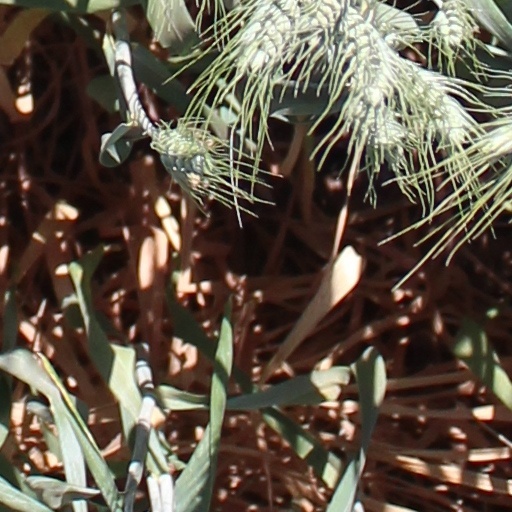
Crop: wheat